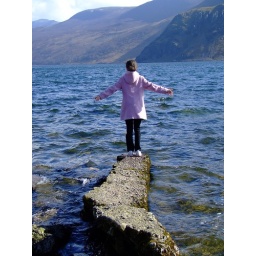
Ennerdale water in the Cumbrian lake district